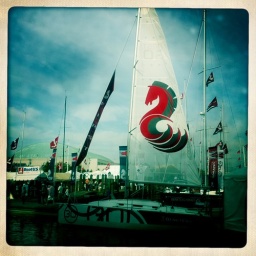
Annapolis sail boat show! 10/11/10. Largest sailboat show in the world, and a family tradition!